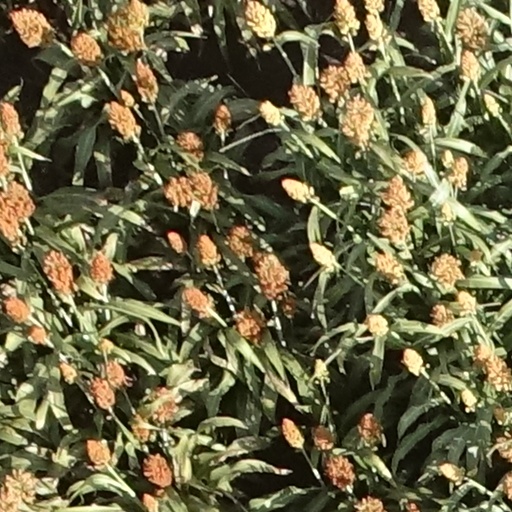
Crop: sorghum